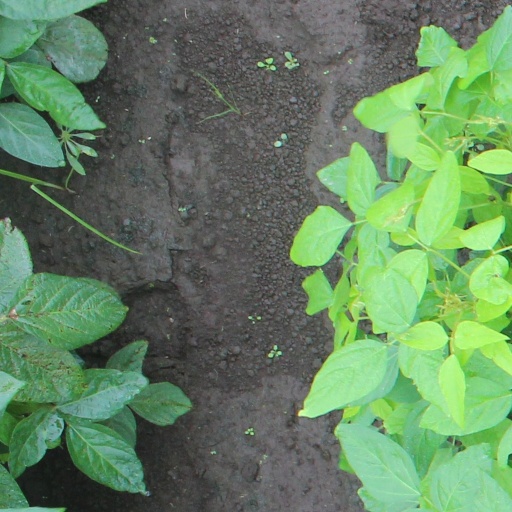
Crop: soybean